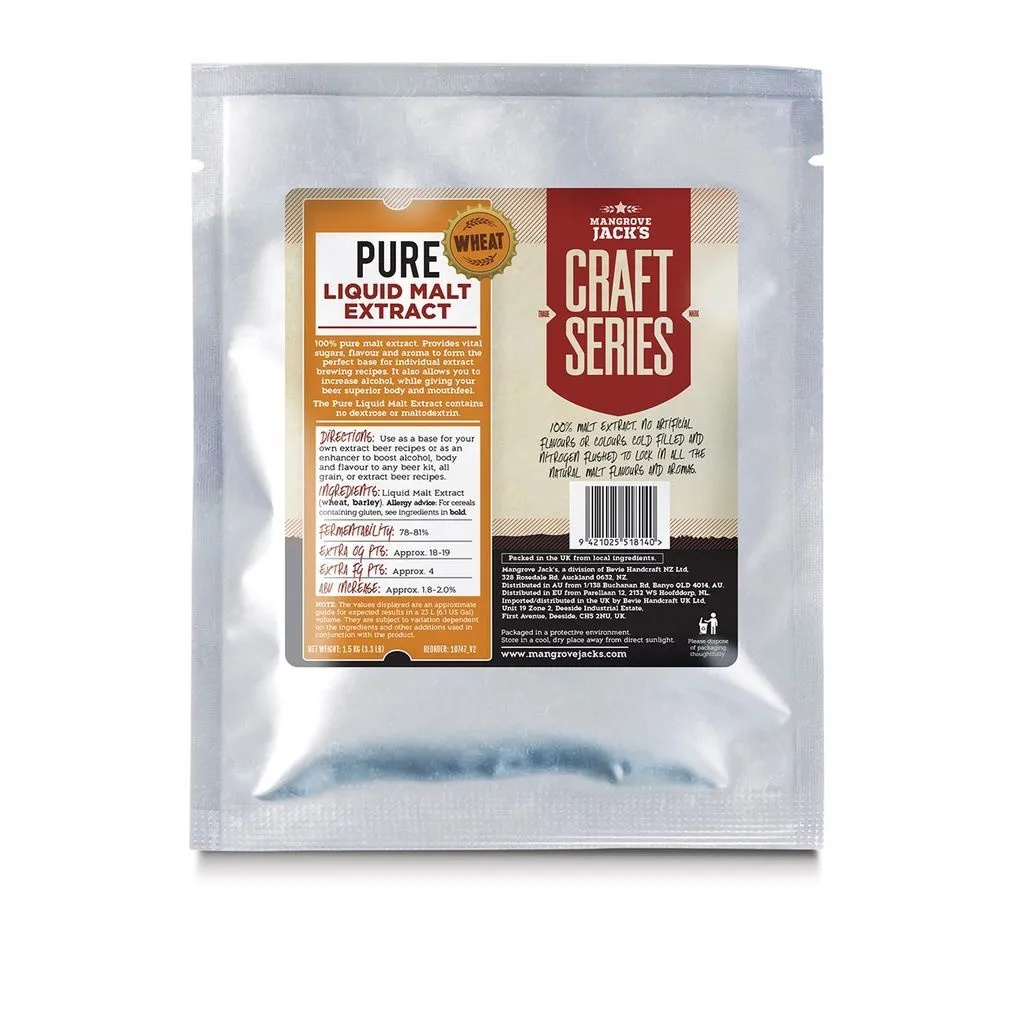
Mangrove Jack's Pure Liquid Malt Extract
PURE LIQUID MALT EXTRACT - DARK 1.5KG Pure Malt Extract provides vital sugars, flavour and aroma to form the perfect base for individual extract brewing recipes. It also allows you to increase alcohol, while giving your beer superior body and mouthfeel. This is cold filled into a pouch, instead of a can, to retain all the delicate flavours and aromas which are lost using the traditional canning process. Use as a base for your own extract beer recipes or as an enhancer to boost alcohol, body and flavour to any extract or all grain recipe. Dry matter (% solids): 79-83% by weight Colour (10% w/v sol.): 60 – 85 EBC pH (10% w/v sol.): 5.0 – 6.0 PURE LIQUID MALT EXTRACT - AMBER 1.5KG Pure Malt Extract provides vital sugars, flavour and aroma to form the perfect base for individual extract brewing recipes. It also allows you to increase alcohol, while giving your beer superior body and mouthfeel. This is cold filled into a pouch, instead of a can, to retain all the delicate flavours and aromas which are lost using the traditional canning process. Use as a base for your own extract beer recipes or as an enhancer to boost alcohol, body and flavour to any extract or all grain recipe. Dry matter (% solids): 79-83% by weight Colour (10% w/v sol.): 16 – 23 EBC pH (10% w/v sol.): 5.0 – 6.0 PURE LIQUID MALT EXTRACT - LIGHT 1.5KG Pure Malt Extract provides vital sugars, flavour and aroma to form the perfect base for individual extract brewing recipes. It also allows you to increase alcohol, while giving your beer superior body and mouthfeel. This is cold filled into a pouch, instead of a can, to retain all the delicate flavours and aromas which are lost using the traditional canning process. Use as a base for your own extract beer recipes or as an enhancer to boost alcohol, body and flavour to any extract or all grain recipe. Dry matter (% solids): 79-83% by weight Colour (10% w/v sol.): 5 – 8 EBC pH (10% w/v sol.): 5.0 – 6.0 PURE LIQUID MALT EXTRACT - WHEAT 1.5KG Pure Malt Extract provides vital sugars, flavour and aroma to form the perfect base for individual extract brewing recipes. It also allows you to increase ABV, while giving your beer superior body and mouthfeel. This is cold filled into a pouch, instead of a can, to retain all the delicate flavours and aromas which are lost using the traditional canning process. Use as a base for your own extract beer recipes or as an enhancer to boost alcohol, body and flavour to any extract or all grain recipe. Fermentability: 78-81% Extra OG Points: 18-19 Extra FG Points: 4 ABV Increase: 1.8-2% Allergens: Barley, Wheat PURE LIQUID MALT EXTRACT - LIGHT 1.2KG Ideal for boosting your 23L brew while adding flavour and body to your beer. Adding Pure Liquid Malt Extract will boost alcohol content up by an extra 1.5% ABV. Great for all beer styles but perfect for lagers, pilsners, golden ales and light coloured pale ales. Use this in place of brew enhancers or dextrose. Dry matter (% solids): 79-83% by weight Colour (10% w/v sol.): 5 – 8 EBC pH (10% w/v sol.): 5.0 – 6.0
Brand: Brewco.uk
Category: Arts & Entertainment > Hobbies & Creative Arts > Homebrewing & Winemaking Supplies > Beer Brewing Grains & Malts > Base Malt